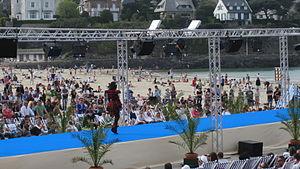
Un défilé du 17ème Festival des jeunes créateurs de mode, à Dinard en avril 2010
Dinard est une commune française située dans le département d'Ille-et-Vilaine, en région Bretagne.